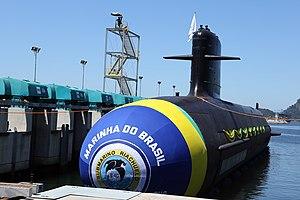
La France, dotée d'un complexe militaro-industriel, exporte de l'armement auprès d'États étrangers. C'est dans les années 2010 le troisième pays exportateur d'armement au monde, derrière les États-Unis et la Russie ; l'Hexagone a toujours figuré depuis les années 1950 parmi les cinq premiers exportateurs mondiaux d'armes.